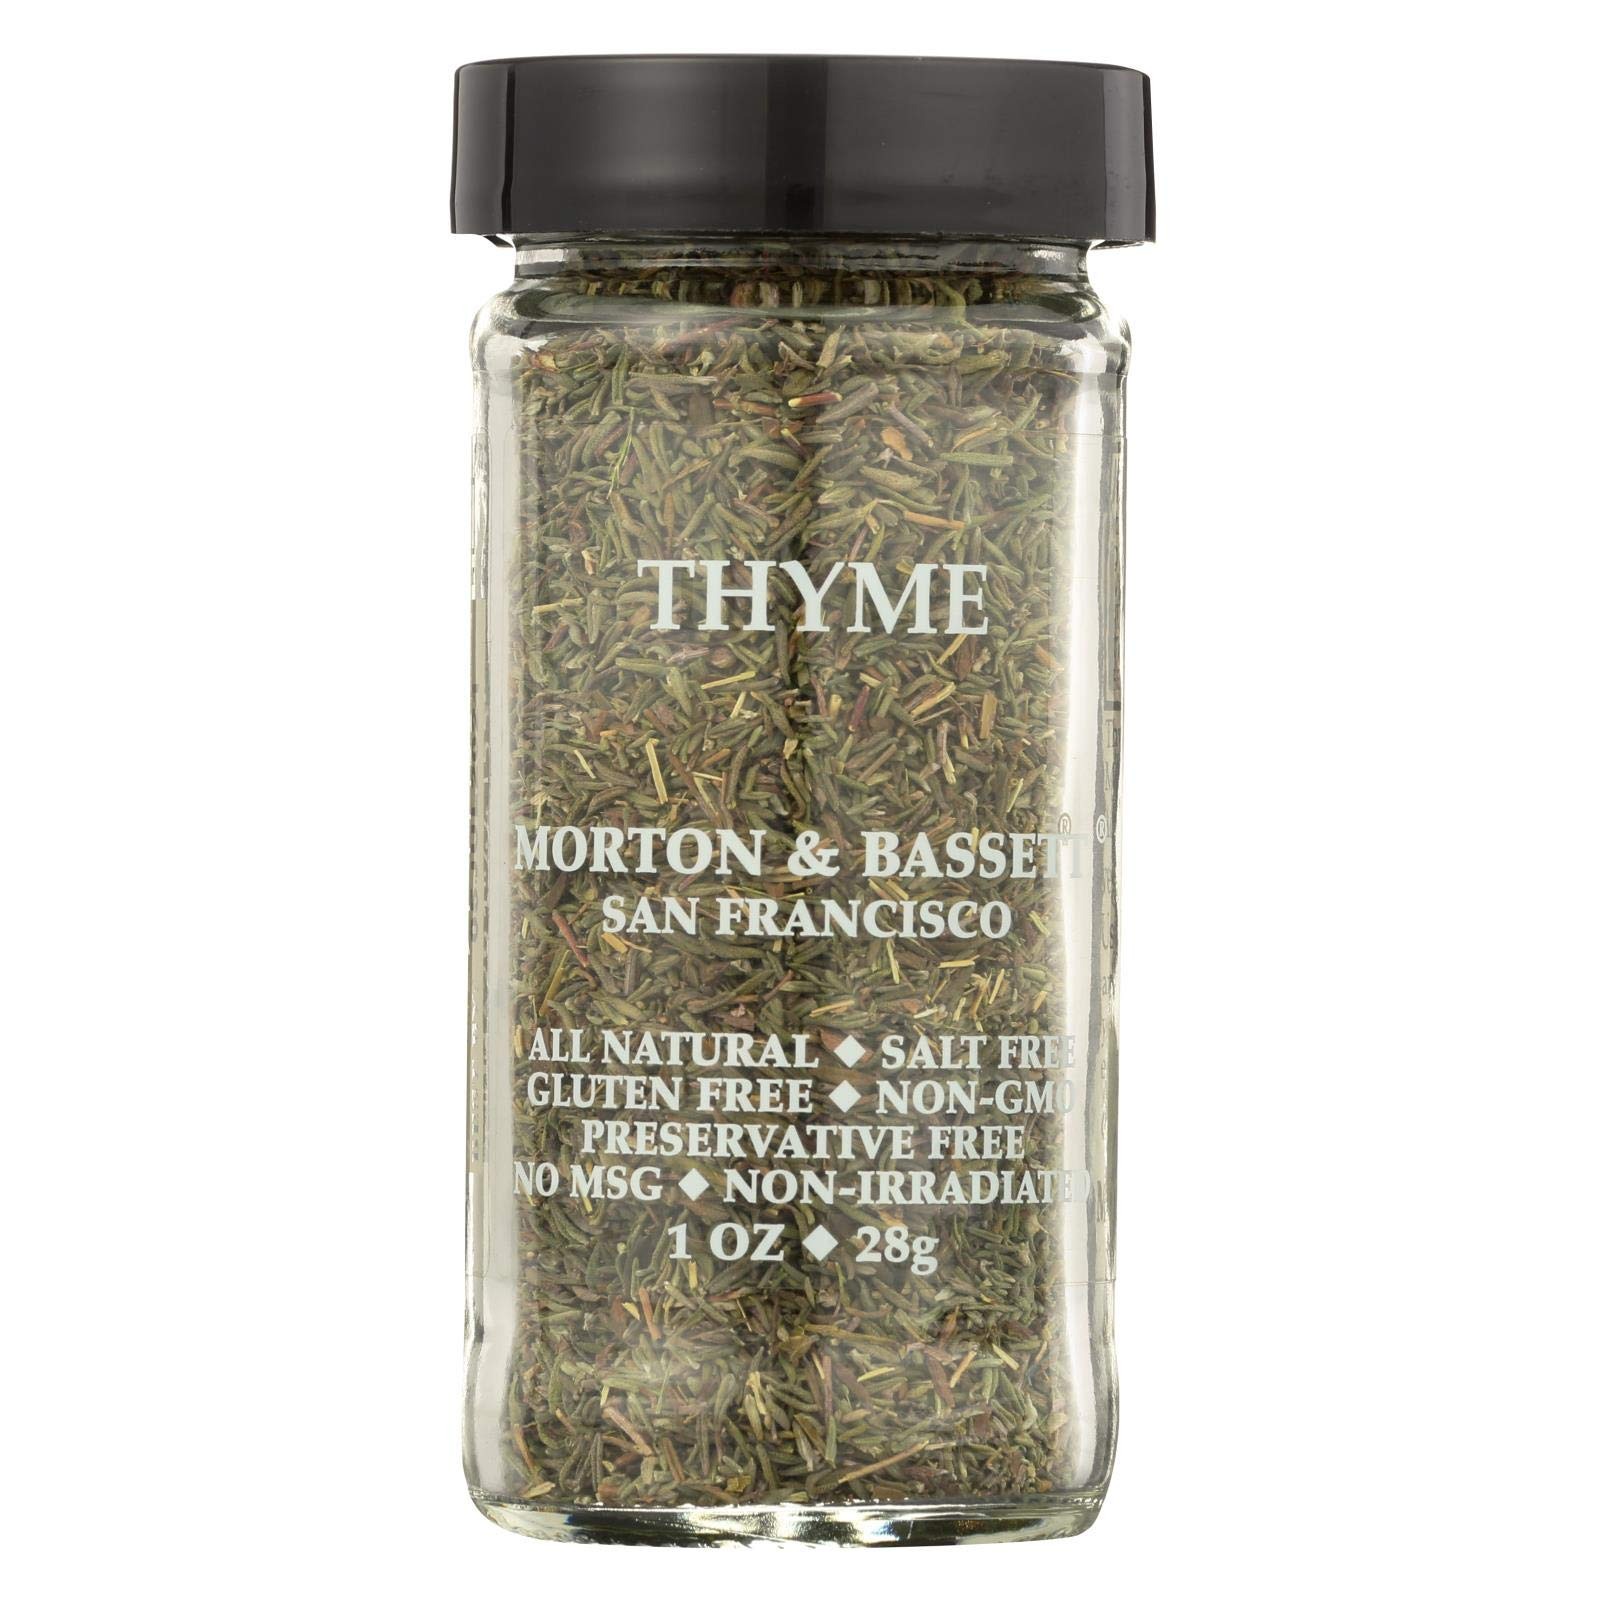
Item Name: Morton & Bassett Thyme
Value: 3.0
Unit: Count

Price: 9.94